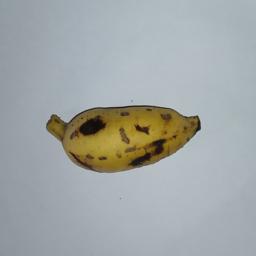
Banana variety: Champa Kola